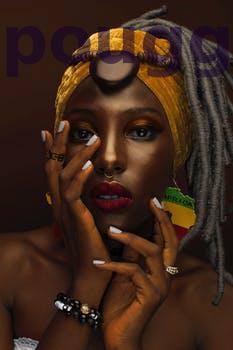
Label: Watermark